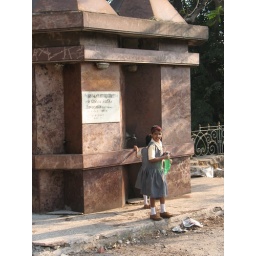
Schoolgirls filling water bottles in Mumbai